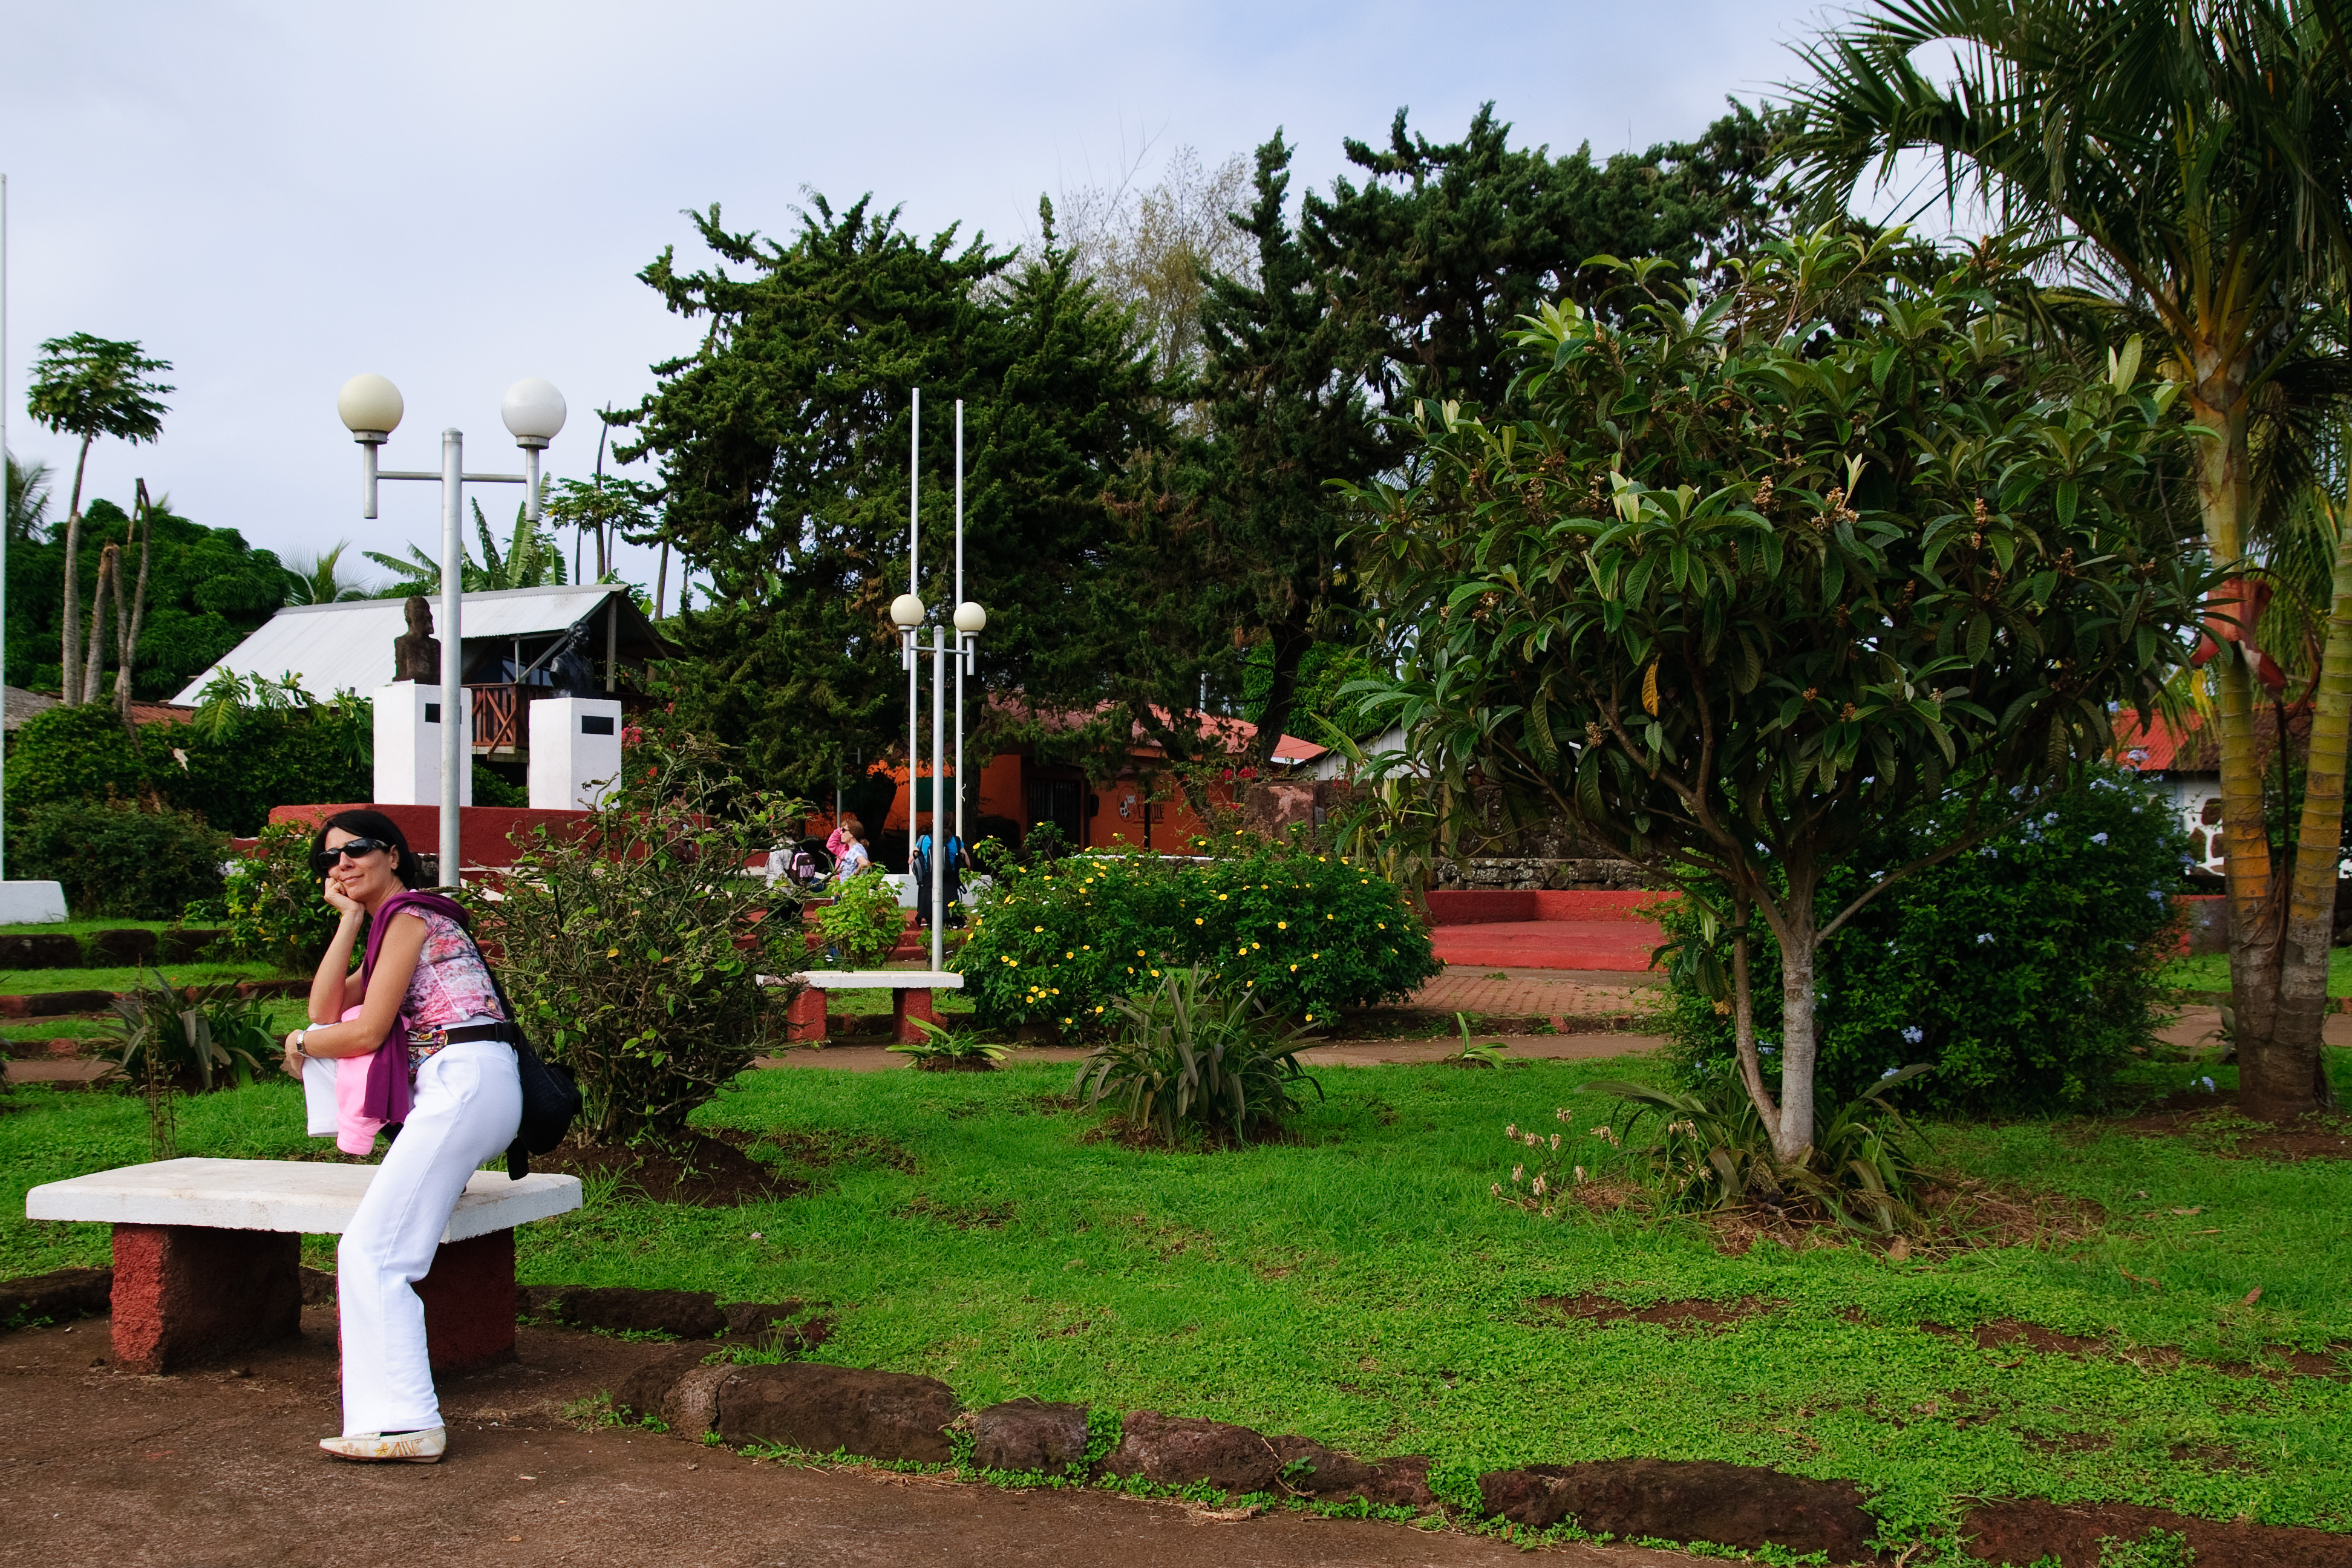
tree, flower, village, park, nikon, garden, chile, resort, playground, yard, d300, easterisland, rapanui, isoladipasqua